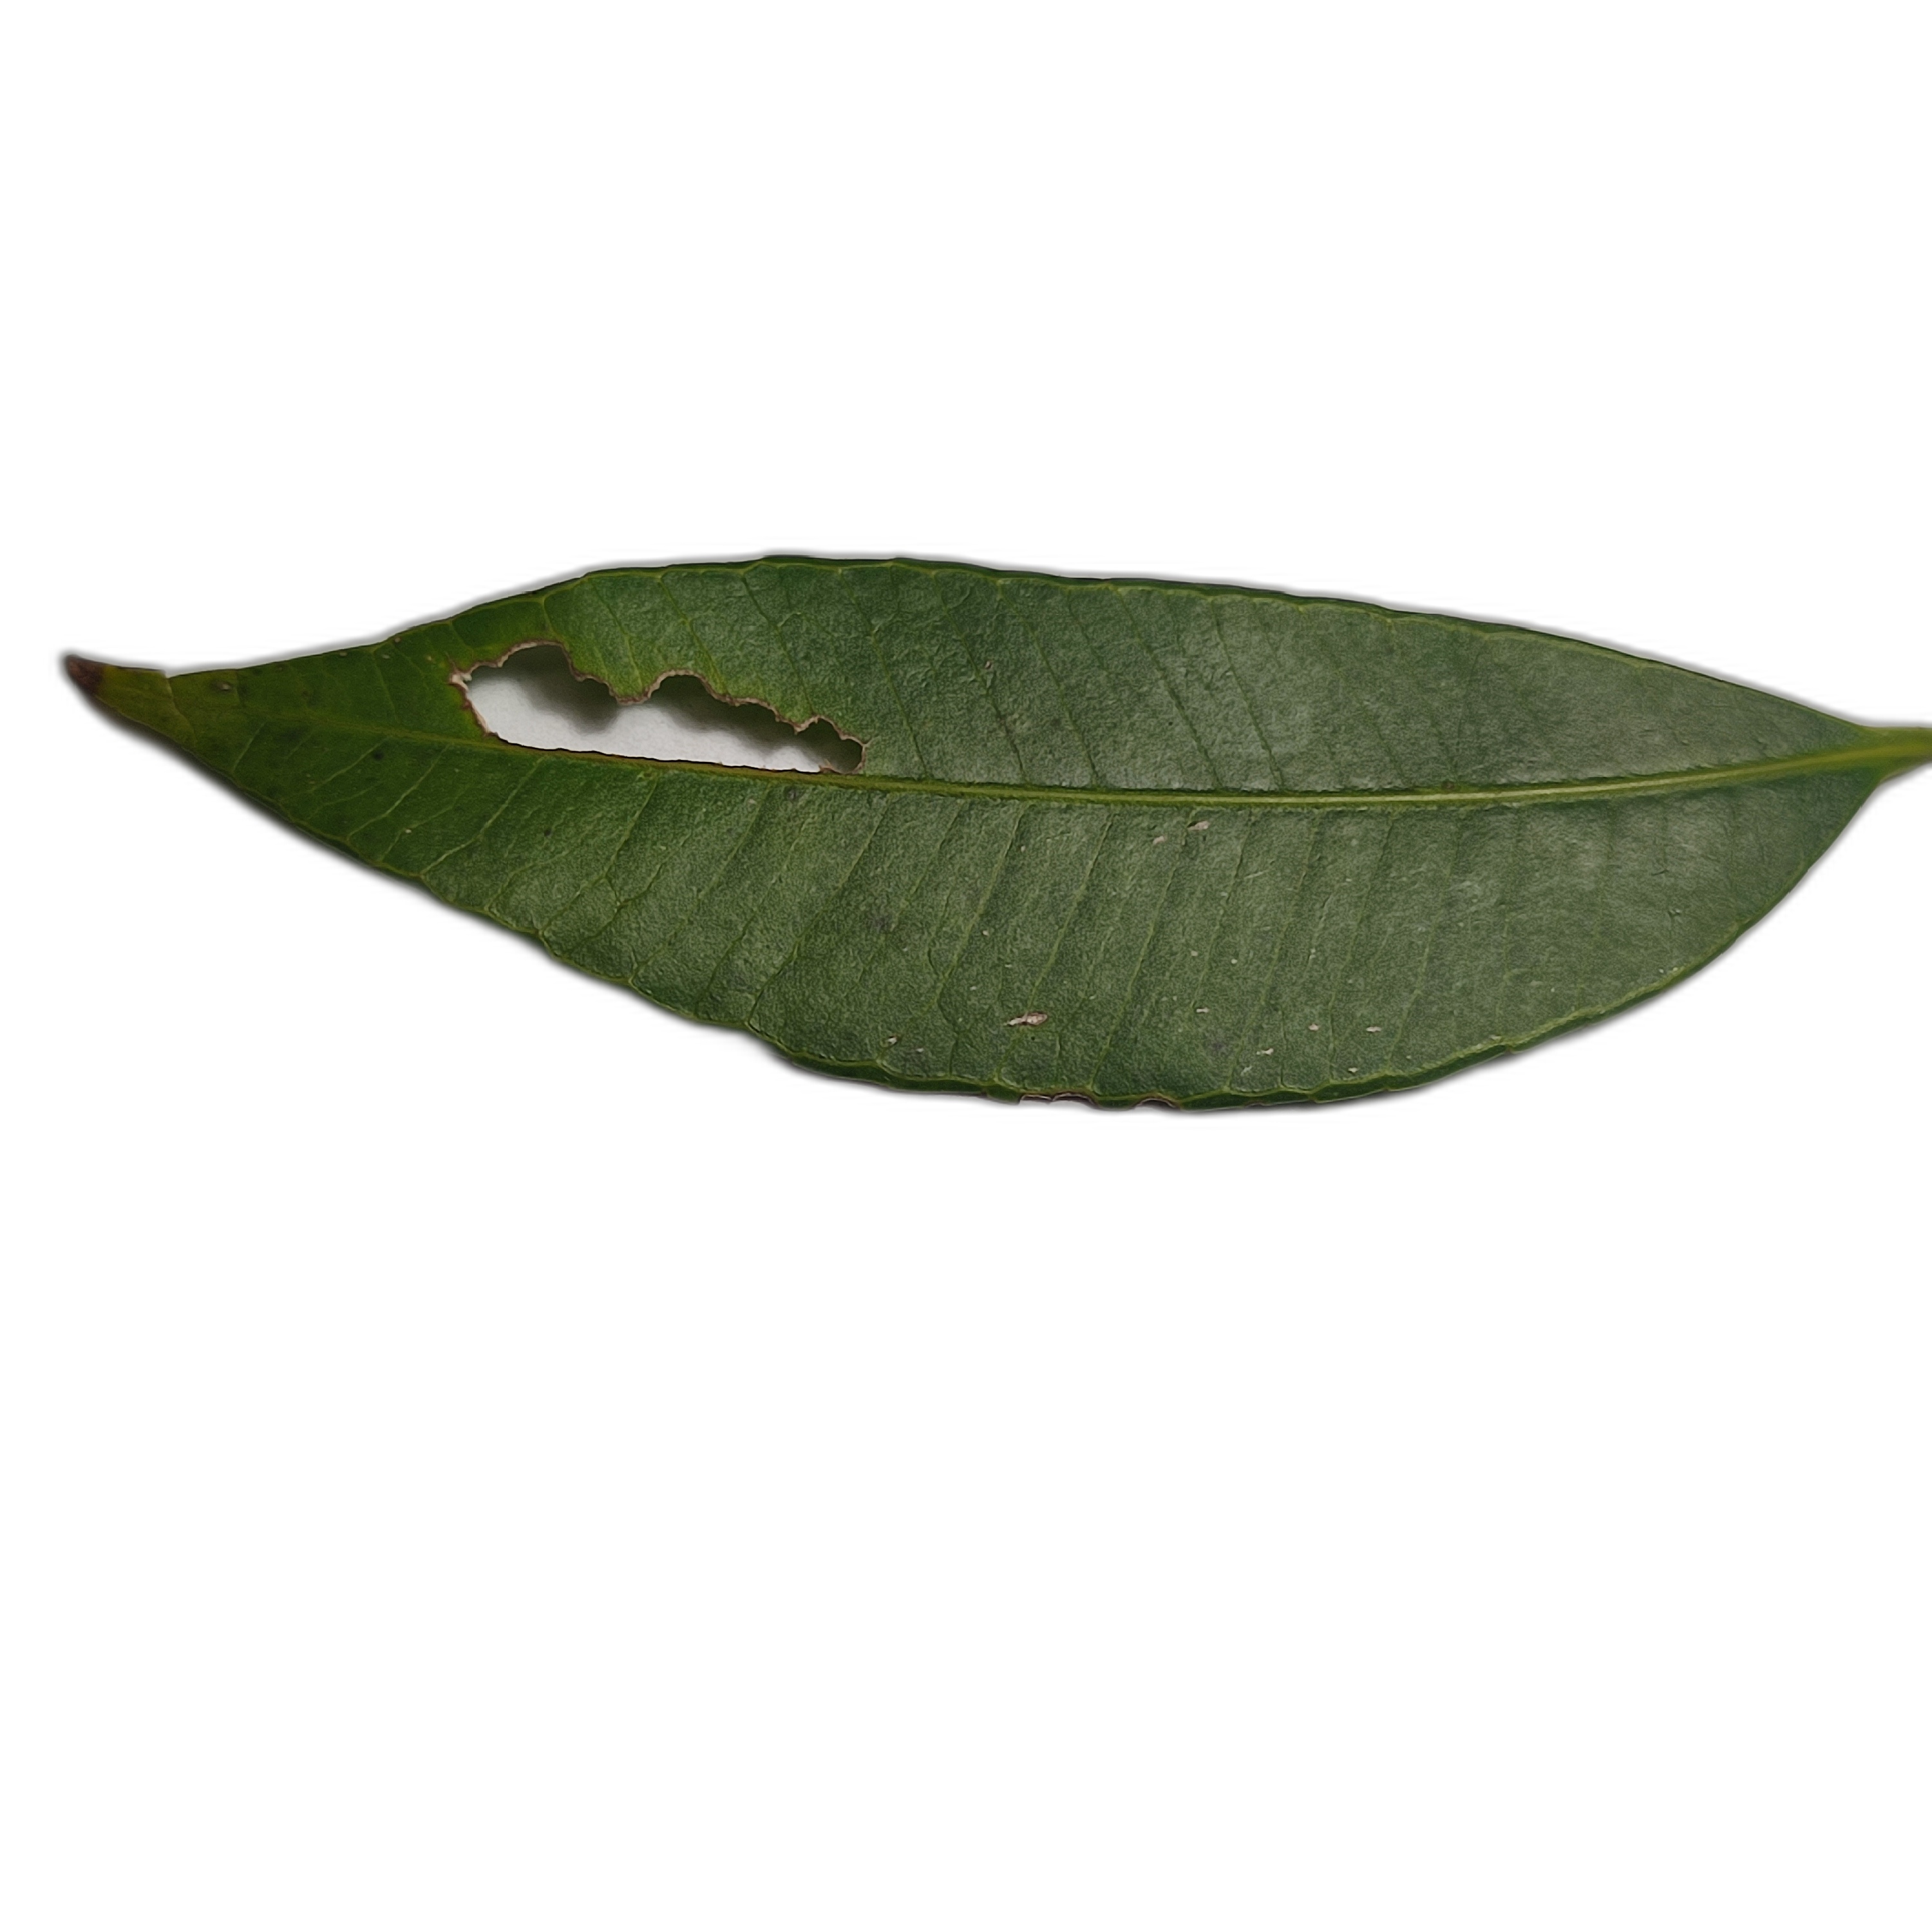
Label: not_healthy